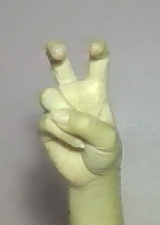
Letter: toot